Tigerland India Film Festival

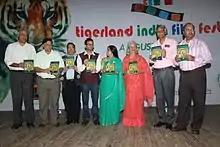
Dignitaries release the 'TIFF 2015 Yearbook' (L-R: Vinay Varman, Animesha Shukla, M Lokeswara Rao, Abhinandan Shukla, Bhawana Somaaya, Waheeda Rehman, Suhas Kumar, Ravi Srivastava)

The first edition of the Tigerland India Film Festival was held at Bhopal in Madhya Pradesh (India) on August 26–27, 2015. "The Bollywood legend Waheeda Rehman attended the festival and gave away the prizes. Renowned film-critic and writer Bhawana Somaaya, who is also an advisor with TIFF, presided over the event and delivered the inaugural address."